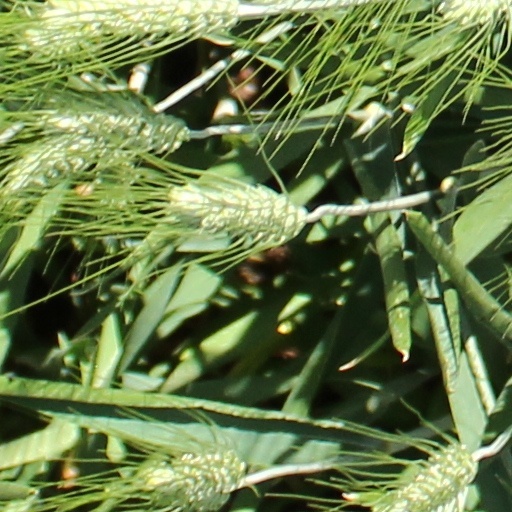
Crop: wheat